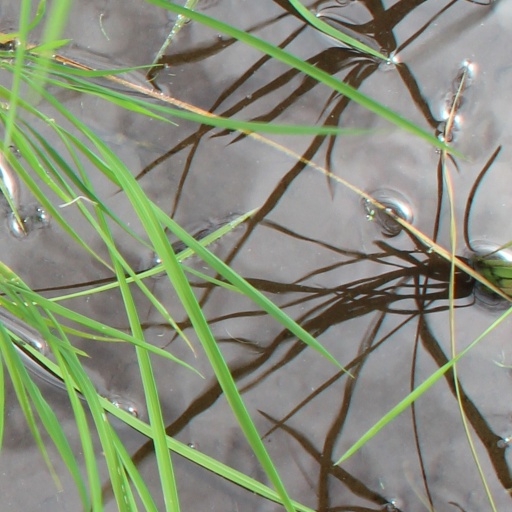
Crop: rice